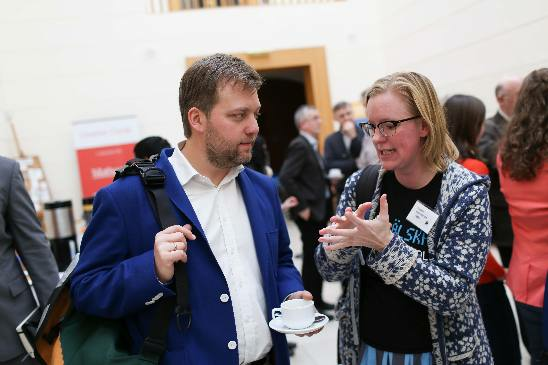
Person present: Yes